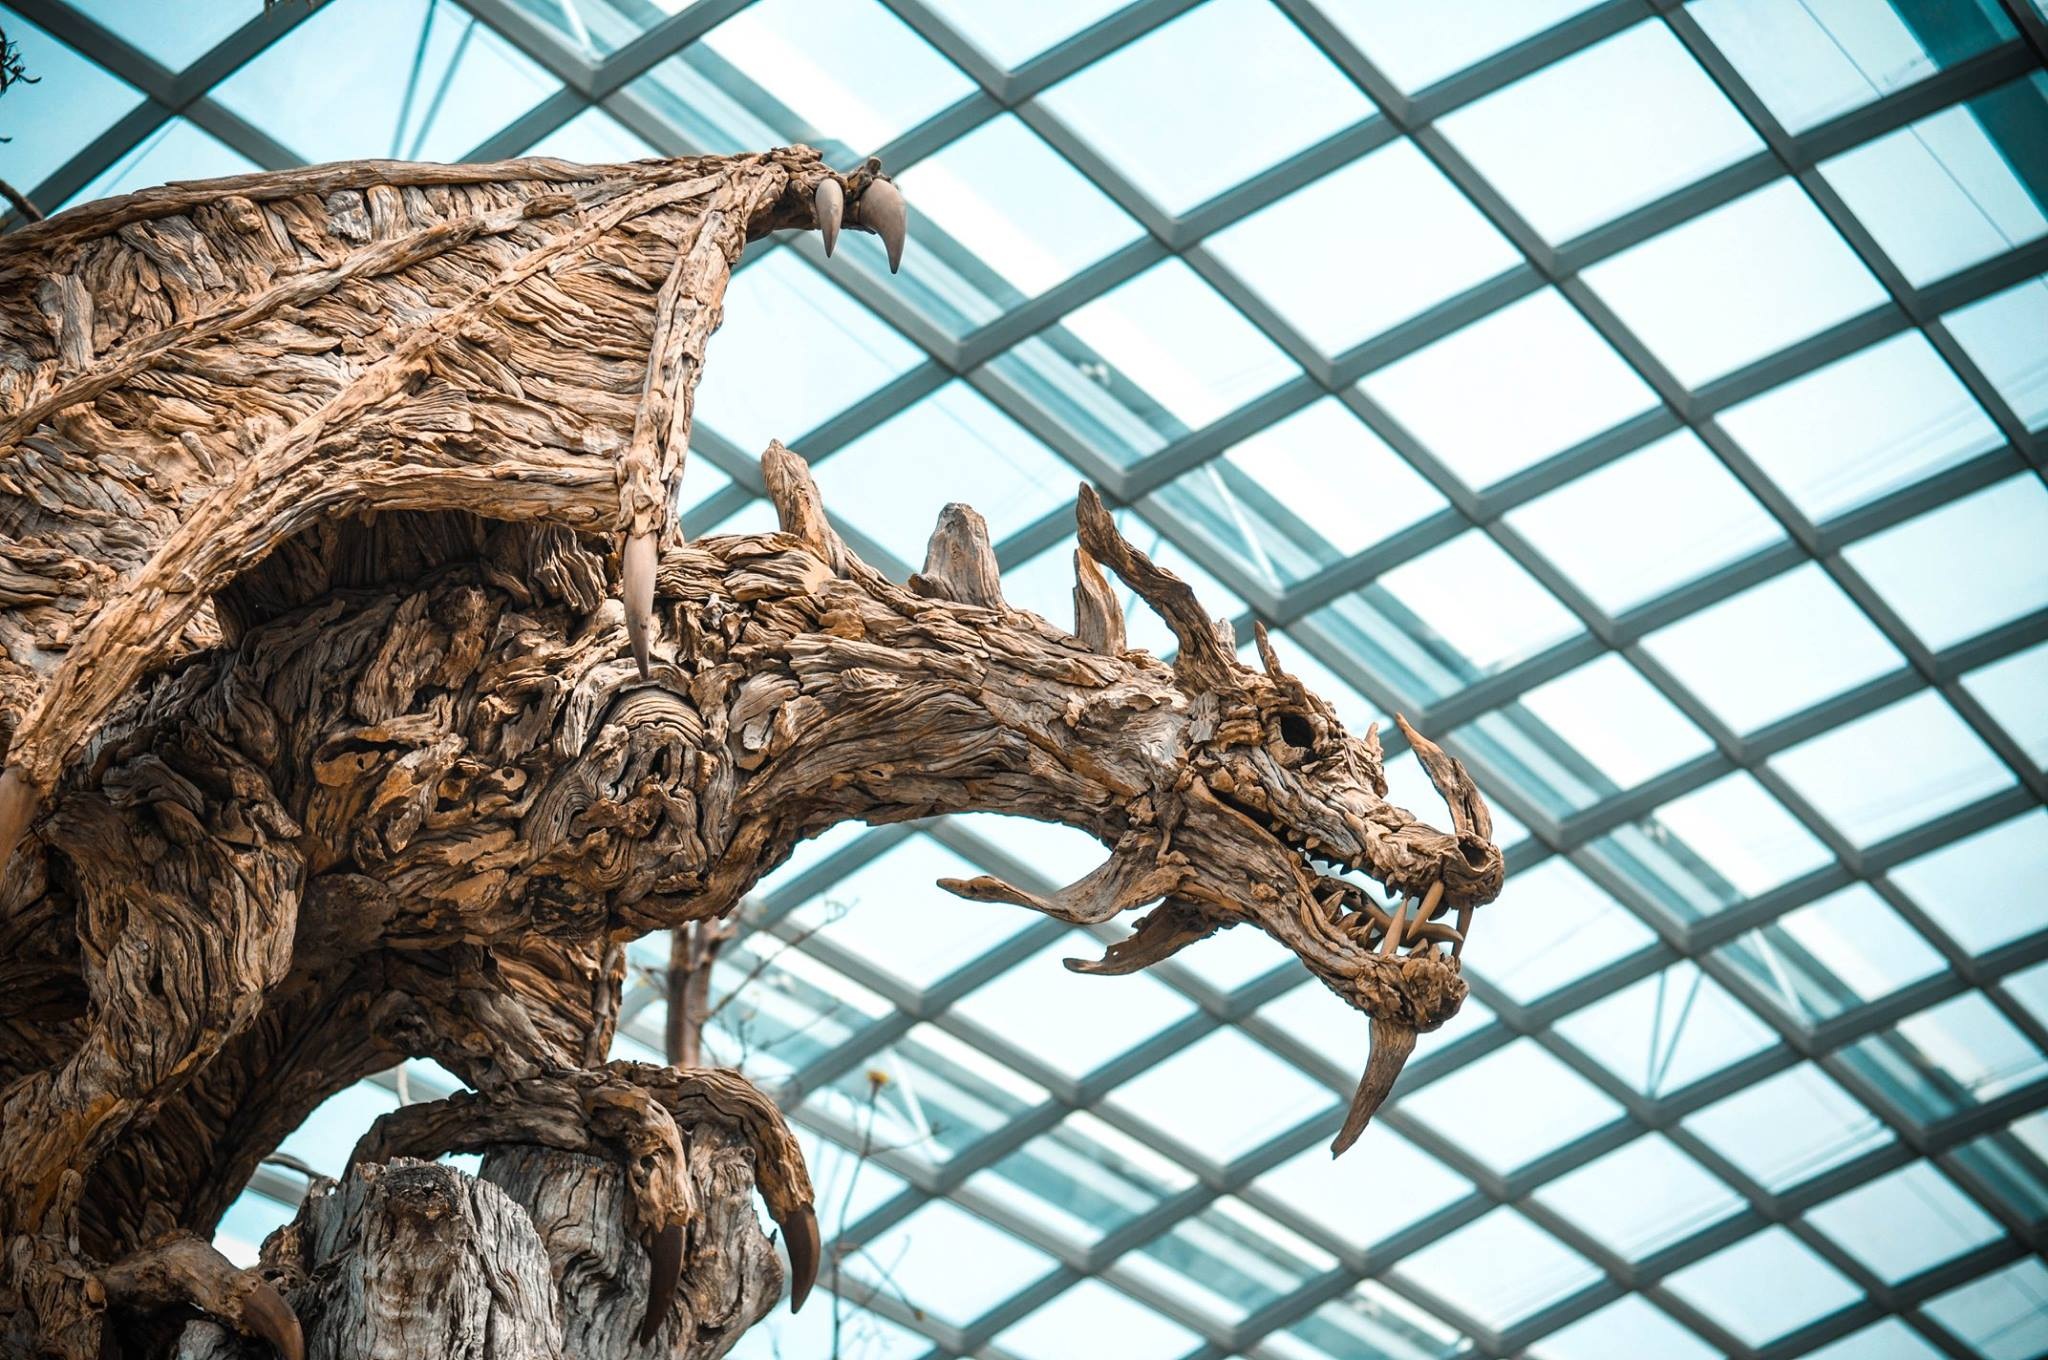
tree, branch, wood, flower, asian, chinese, sculpture, art, wooden, dragon, carving